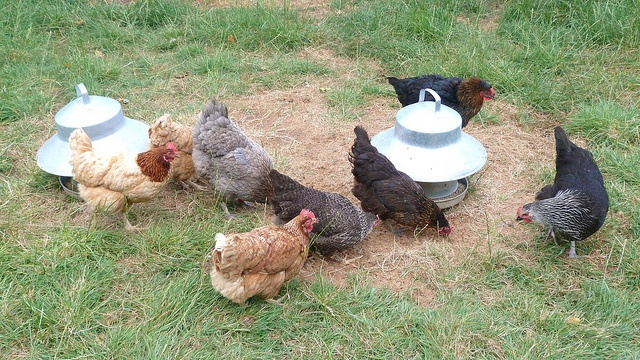
A group of chickens standing on grass covered ground.
Several chickens sniff around in a grassy area.
many chickens around a metal device on the ground
A group of chickens eating around metal feeders.
THERE ARE A LOT OF CHICKENS EATING ON THE GRASS